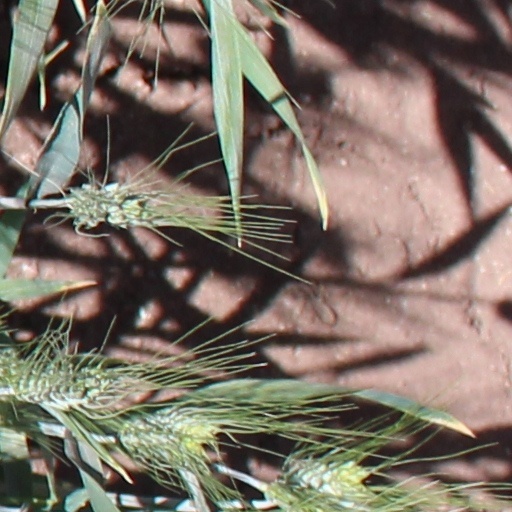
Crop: wheat